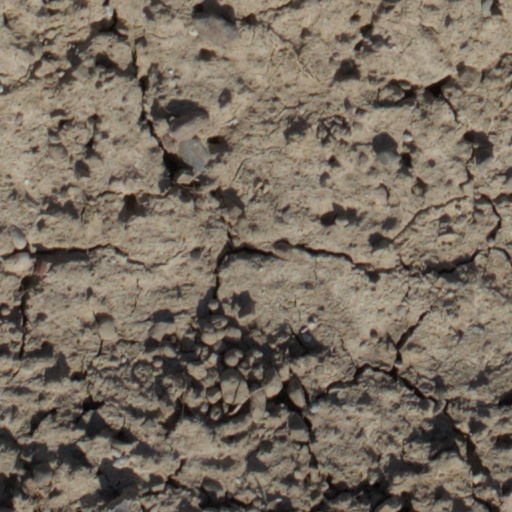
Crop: wheat